The Amazing Race 3 (Latin American season)

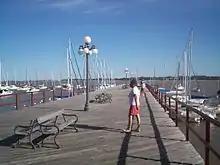
Muelle Viejo in Colonia del Sacramento was the Pit Stop for the fourth leg.

This leg's Detour was a choice between "Aguja" (Needle) or "Tronco" (Trunk). In "Aguja", teams had to search for a wooden needle inside of a bale of hay to receive their next clue. In "Tronco", teams had to transport logs from one area to the other then stack them until they reached an indicated height to receive their next clue.